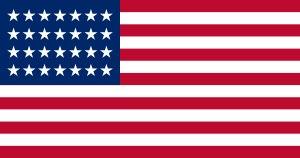
Cet article retrace la chronologie de l'évolution territoriale des États-Unis. Il liste les modifications géographiques intérieures et extérieures de ce pays.